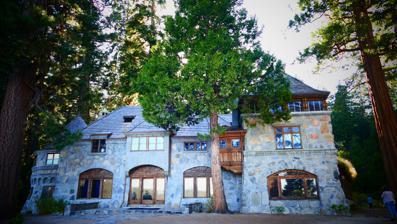
Building: Vikingsholm
Country: United States of America
Year built: 1929
Historic house in California, United States United States historic place Vikingsholm U.S. National Register of Historic Places U.S. Historic district Vikingsholm Castle, on Emerald Bay of Lake Tahoe , California . Nearest city South Lake Tahoe, California Built 1929 Architect Lennart Palme, AIA; Matt Green Architectural style American Craftsman , Late 19th and early 20th Scandinavian Century Revivals NRHP reference No. 96001078 Added to NRHP October 10, 1996 Vikingsholm is a 38-room mansion on the shore of Emerald Bay at Lake Tahoe , in El Dorado County, California , U.S., and on the National Register of Historic Places . It has been called "one of the finest examples of Scandinavian architecture in North America." History Vikingsholm was built by Lora Josephine Knight as a summer home. The foundation was laid in 1928, and the building was constructed in 1929 by around 200 workers. Before starting construction, Knight and her architect traveled to Scandinavia to gather ideas for the house. Some parts of the structure contain no nails or spikes, as a result of old-fashioned construction methods. Most of the building was made from local materials. While Mrs. Knight is known for building Vikingsholm, she and her businessman husband Harry were also primary backers of Charles Lindbergh 's non-stop solo flight across the Atlantic Ocean in 1927. Harvey West, a wealthy lumberman who owned the land after Knight, sold it to California for half of the appraised value in 1953. Vikingsholm has been called "one of the finest examples of Scandinavian architecture in North America." Emerald Bay State Park Vikingsholm, along with Knight's "Tea House" on Fannette Island , is a part of Emerald Bay State Park , which has been declared a National Natural Landmark . Tours are given of the American Craftsman Vikingsholm museum home for a nominal fee. Buildings There are six buildings on the property that are considered to be part of Vikingsholm: the main house, the workshop, the duplex, the teahouse, the transformer building, and the gardener's cottage. In addition to the buildings, some of the rock retaining walls, the water tanks, and the entrance from the highway were also constructed during the time Mrs. Knight owned the property. The Main Building The main house is made up of four rectangular wings that enclose a courtyard. Pine and fir siding with ornamental handcarvings cover the wall surfaces, or they are exposed stone. The east wing is the main wing of the house, with a square three-story tower at the north end and a two-story tower at the south end. Scandinavian serpent designs are carved into the wood above the door and windows facing the lake and above the door facing the courtyard. The walls of the east wing were built to resemble those of Olavinlinna , a stone castle built in 1015 AD, and use light color mortar with dark colored stones. North and South Wings The north and south wings have gabled sod roofs that feature an original sprinkler system. These roofs historically featured wildflowers and grasses, but since the removal of the fir trees in the courtyard, only grow grass. The north wing was used for storage and servants quarters, and the south wing was used as a workshop and garage. The West Wing The west wing had an apartment for the caretaker along with laundry facilities. The original roof was made of split logs held in place without nails or spikes, but a replacement shingled roof was built after a tree fell on this section of the building. The roof features carved beams ending in dragon heads. The west entry to the apartment has a covered porch with ornamental carvings, which were based on carvings at a church entrance that the architect observed while visiting Scandinavia. The Duplex The duplex is a two-story, square house. The walls have decorative false logs, and the porches are mortared stone. The building was originally used as extra guest housing, and now houses the museum and visitor's center managed by the park system. The Teahouse The teahouse is located on Fannette Island and is only accessible by boat. Natural looking stairs carved out of the rock lead up to this square, stone house. Originally, it had a flat roof, a door, and windows, but these were destroyed by vandalism and now only the main stone structure remains. There is a stone fireplace in the southwest corner of the building. This structure was originally used to host guests for tea. The original trail up to the tea house weathered away with time, and was restored in 2007. References